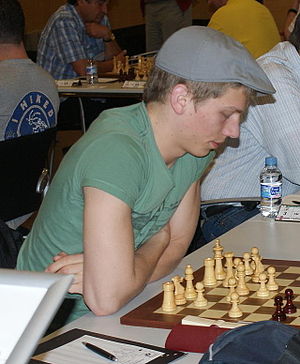
Helgi Dam Ziska
Helgi Dam Ziska er den hidtil bedste færøske skakspiller, og den første og hidtil eneste færing, der har opnået titlen Skakstormester. Han kvalificerede sig til titlen ved Skakolympiaden den 12. september 2016, efter at han havde vundet over Jose Daniel Gemy fra Bolivia.